DiAnna Schimek

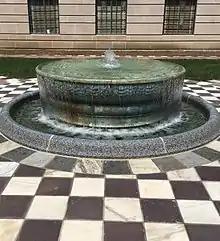
Schimek secured funding to build fountains at the Nebraska Capitol

Schimek was largely responsible for the enactment of Nebraska's method of apportioning electoral votes in presidential elections by congressional district (see Electoral College (United States): Congressional District Method). She has described the system as "one that I think will energize the electorate and perhaps even bring more candidates to Nebraska, although certainly that wasn't the overall selling point that I used."